Star Air Service

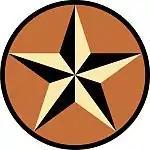
Star Air Lines Logo

The original Star Air Service plane, the Fleet 7 open-cockpit biplane had a three-line identification painted on the side with a barnstar between the words "Flight" & "Instruction" in the middle line. Each point of the barnstar was two colors, light one half, dark on the other. The barnstar was to be emblematic of the North Star, which in the Arctic sky shines almost directly overhead. The company founders named the airplane the Northstar, and had originally considered naming their company North Star Airlines, but instead chose Star Air Service.